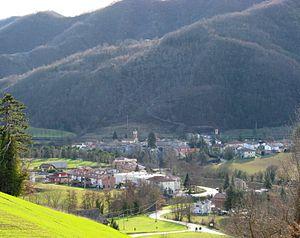
Borgo Pace est une commune italienne de la province de Pesaro et Urbino dans la région des Marches.